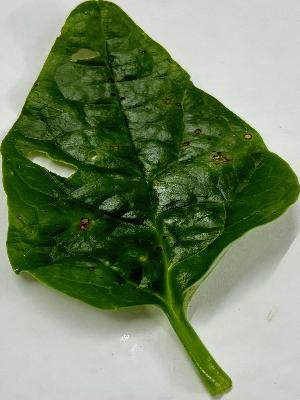
Label: Bacterial-Spot